The Savage (novel)

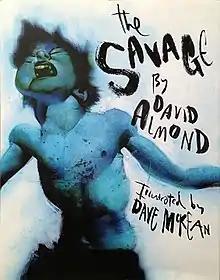
First edition

The Savage is a 2008 graphic novel by David Almond. It is about a boy called Blue who, to cope with his father's death starts drawing and writing a comic book story about a wild boy living in the woods. .